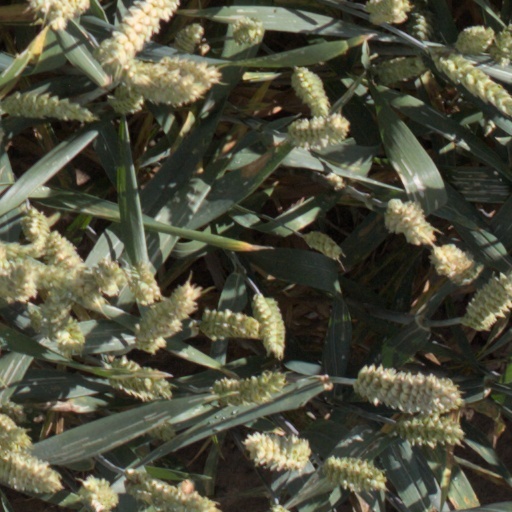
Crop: wheat